Habkern

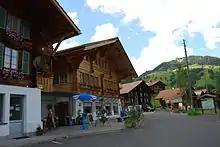
The center of Habkern village

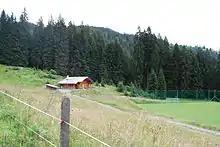
Cabin and Association football field

Habkern had a population of . , 5.8% of the population were resident foreign nationals. In the period from 2000 to 2010, the population changed at a rate of −2%. Migration accounted for -2.9%, while births and deaths accounted for 1.4%.